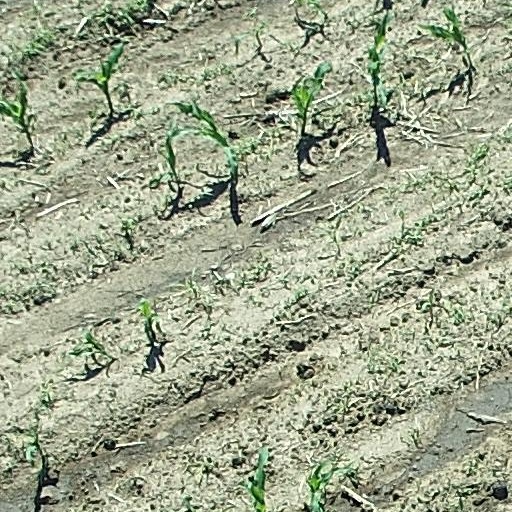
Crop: maize; corn